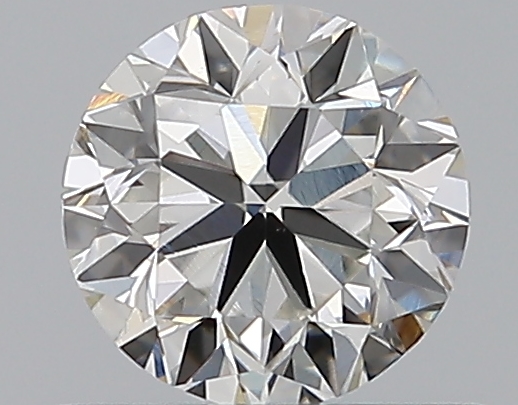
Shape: round
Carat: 0.5
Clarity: VS1
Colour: H
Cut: GD
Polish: VG
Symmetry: VG
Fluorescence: F
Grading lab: GIA
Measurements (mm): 4.9 x 4.93 x 3.17